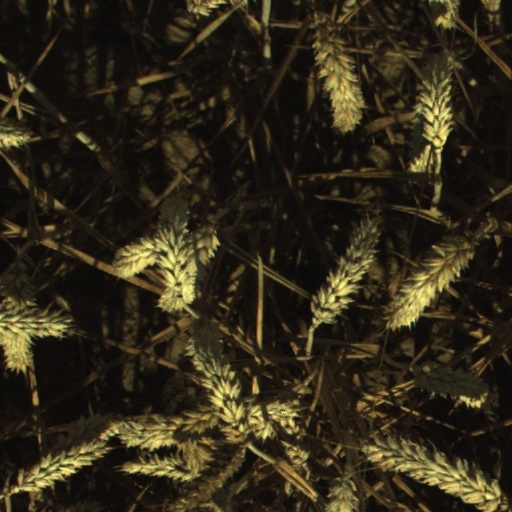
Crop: wheat